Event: Nepal Earthquake
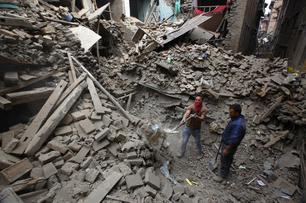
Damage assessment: damage